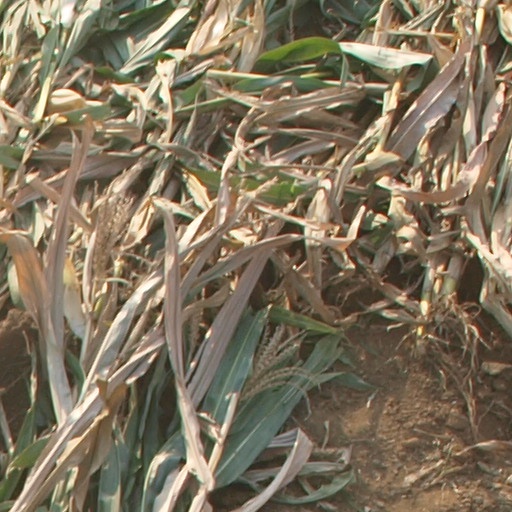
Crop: maize; corn